Arthur McArthur (politician)

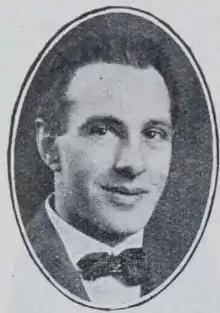

Arthur McArthur (19 May 1884 - 13 November 1959) was an Australian politician. He was the Labor member for East Torrens in the South Australian House of Assembly from 1930 to 1933.